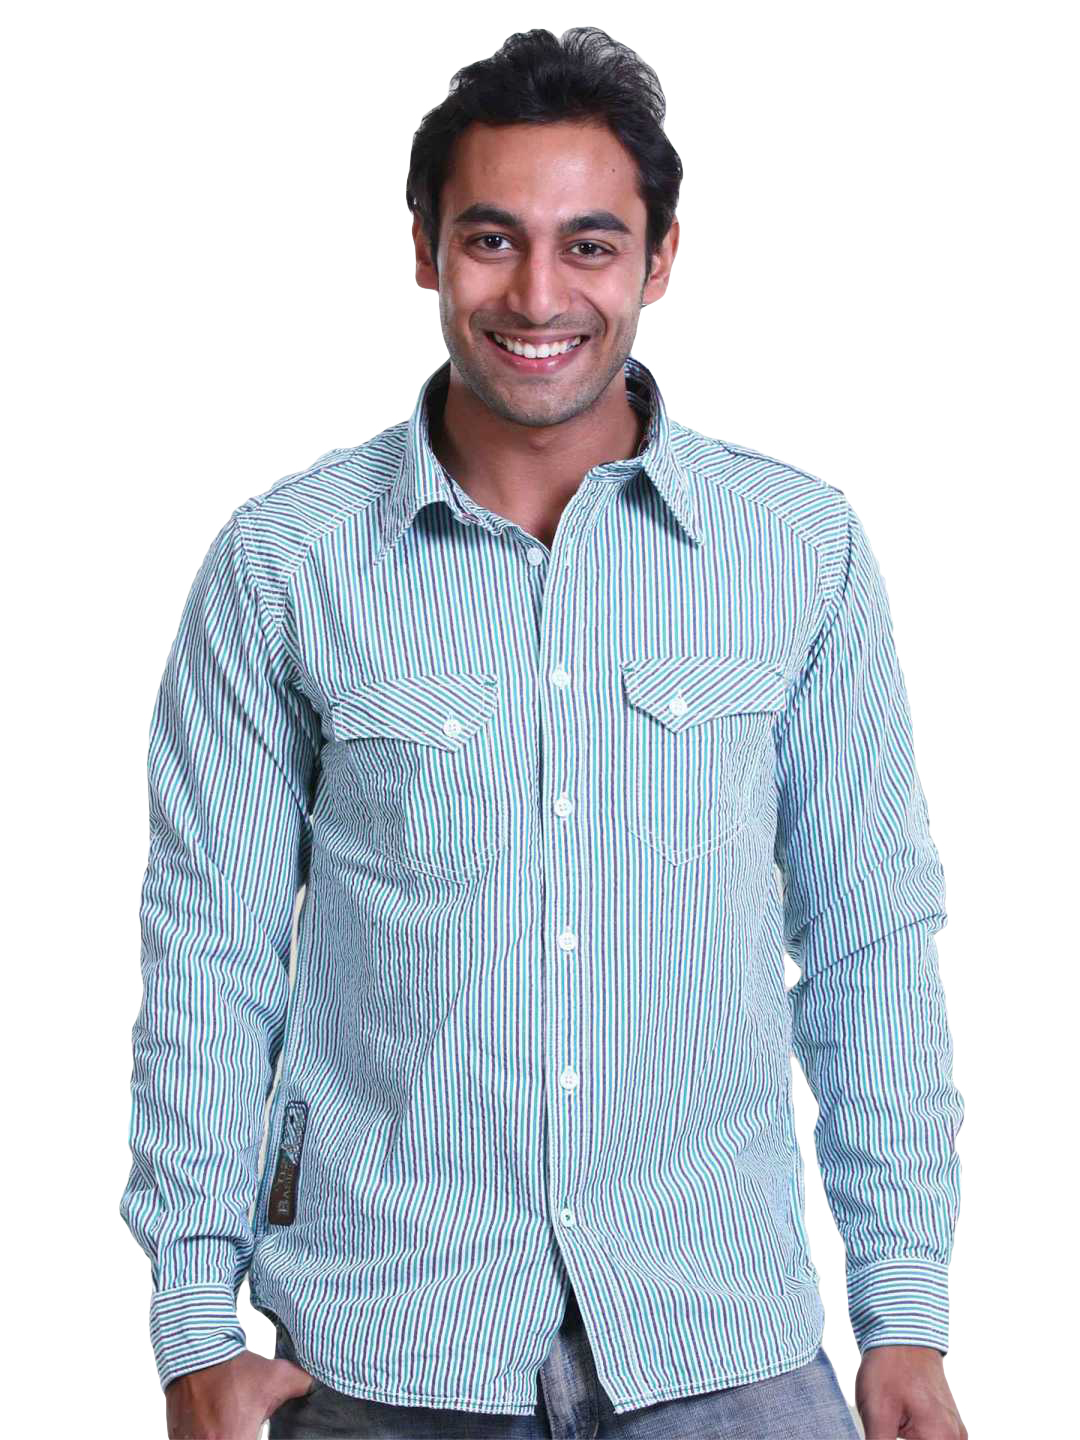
Basics Men Green & White Slim Fit Shirt
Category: Apparel / Topwear / Shirts
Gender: Men
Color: Green
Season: Spring 2011
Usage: Casual